Alfred Nobel

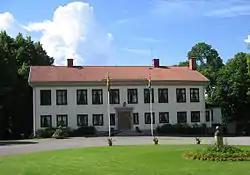

Nobel traveled for much of his business life, maintaining companies in Europe and America. From 1865 to 1873, Nobel lived in Krümmel (now in the municipality of Geesthacht, near Hamburg). From 1873 to 1891, he lived in a house in the Avenue Malakoff in Paris.